Peugeot Satelis Compressor

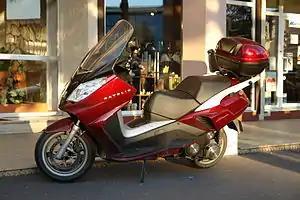
Peugeot Satelis 125 Compressor

The Peugeot Satelis Compressor is a scooter made by the French company Peugeot from 2006 to 2012. In 2005, Peugeot created the Jet Force Compressor, the first scooter with a compressor (supercharger). This scooter was produced in two models, K15 for 15 hp, and K20 for 20 hp. This is due to the French law which allows people owning a B driving license (for cars) to drive motorbikes and scooters up to 125 cc and 15 hp. So the first model can be driven by an ordinary B car license, while the second needs a specific A motorbike license. Each model was available in 3 options: Premium, City (with padlock), and Executive (with padlock + ABS).